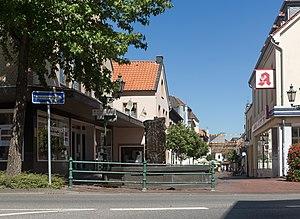
Straelen est une ville-frontière de Rhénanie-du-Nord-Westphalie, située dans l'arrondissement de Clèves, dans le district de Düsseldorf. Elle n’est qu’à 5 km de la ville néerlandaise de Venlo.